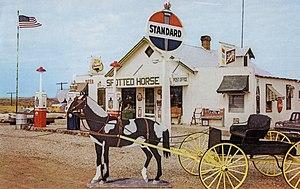
Carte postale cachet de la poste 1960, du magasin à Spotted Horse, Wyoming, Etats-Unis